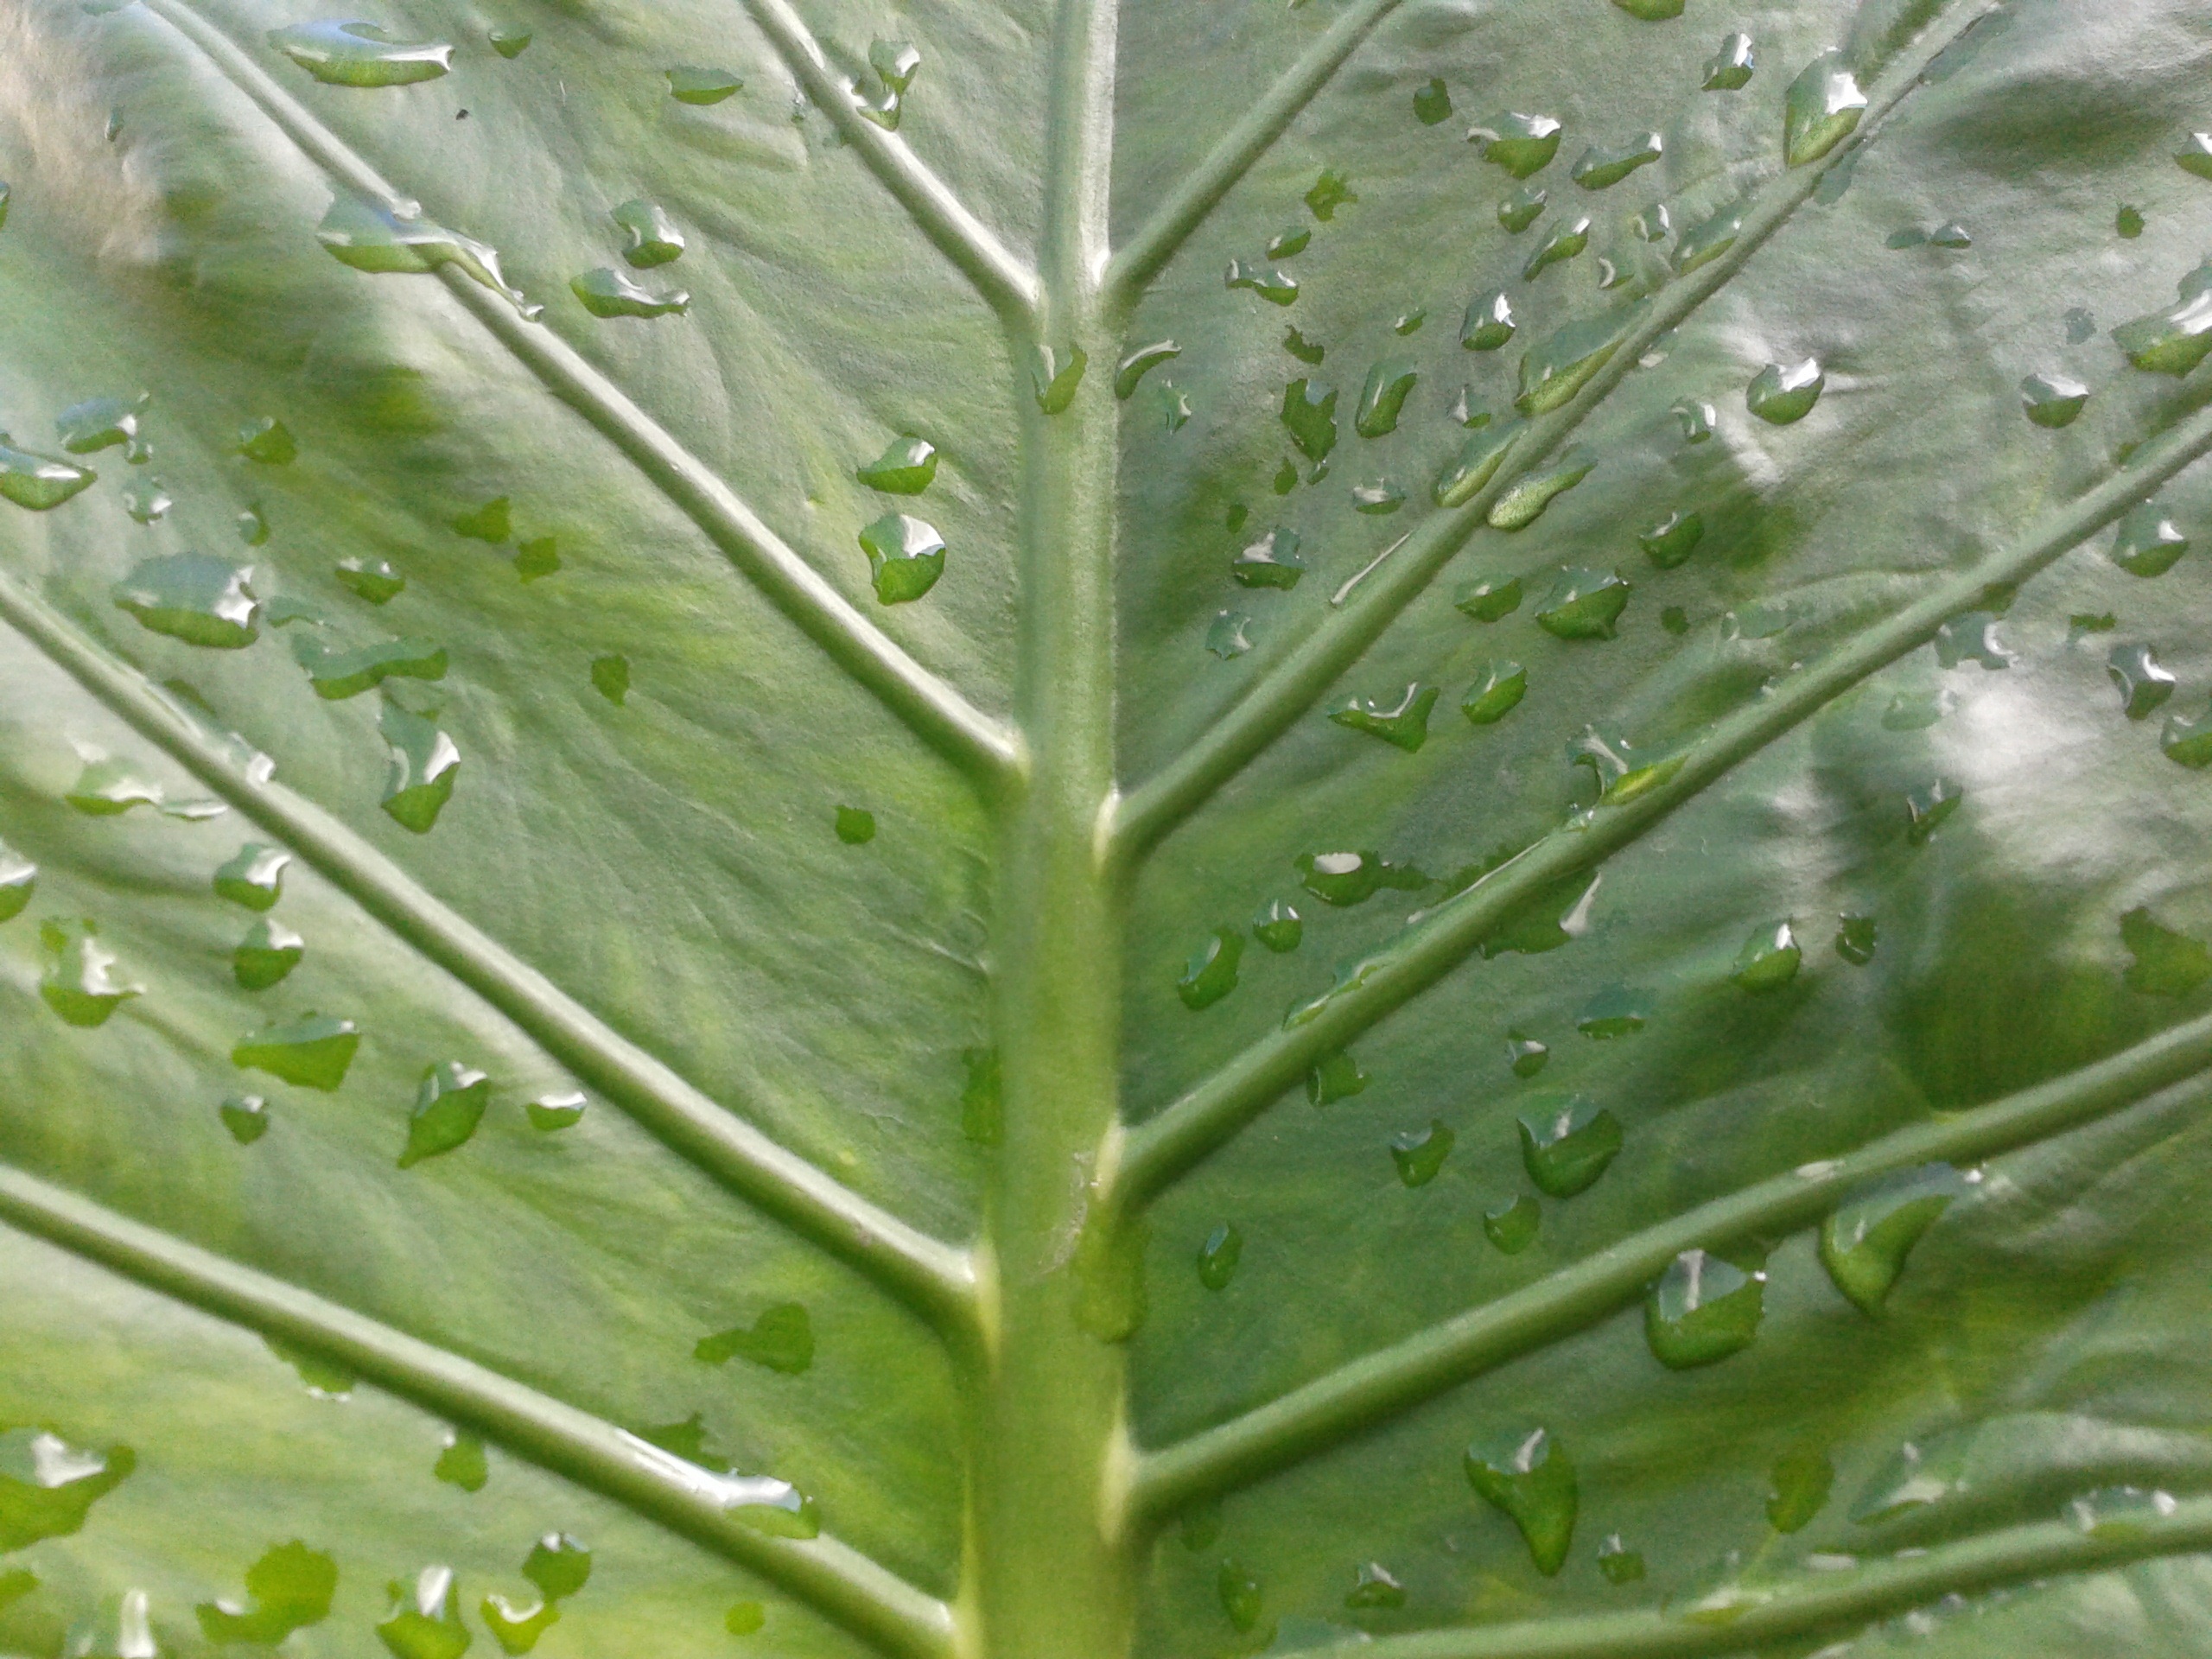
water, nature, forest, drop, plant, field, leaf, flower, green, botany, garden, flora, drops, macro photography, flowering plant, grass family, plant stem, land plant